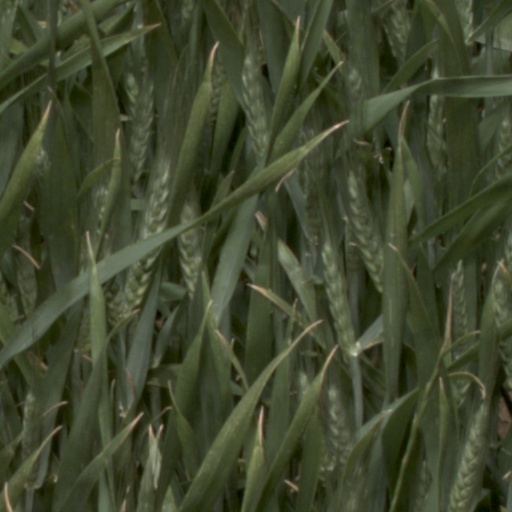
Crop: wheat